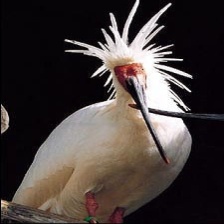
Species: ASIAN CRESTED IBIS
Scientific name: NIPPONIA NIPPON